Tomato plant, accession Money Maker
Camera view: vertical (180 deg); turntable rotation: 0 degrees
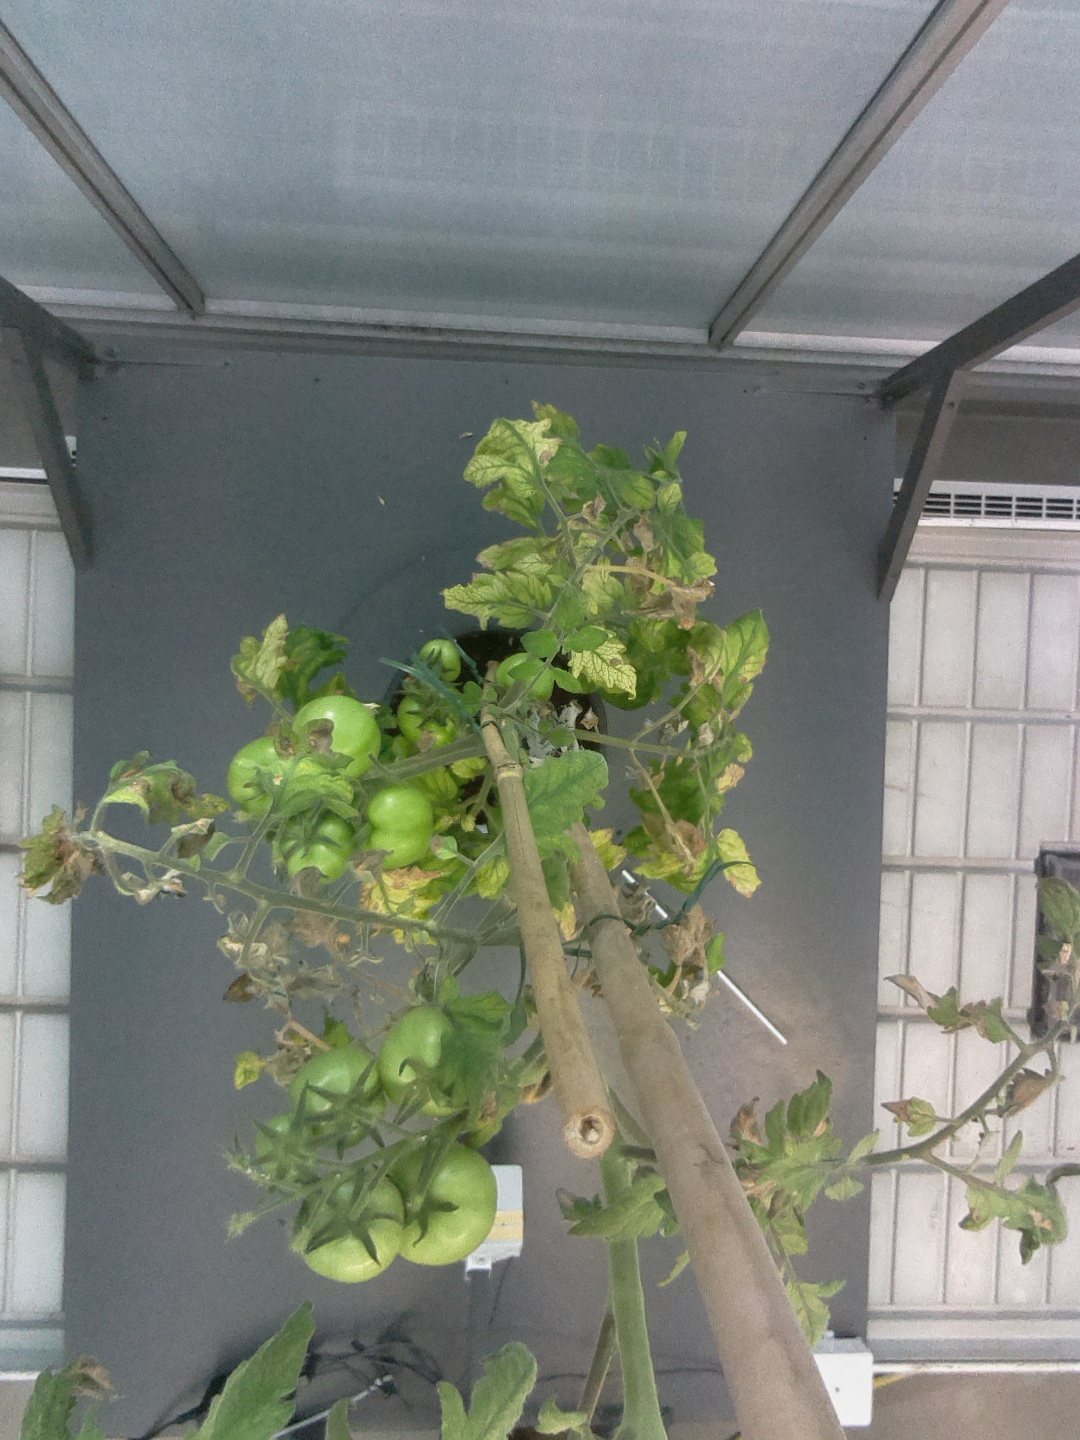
BBCH growth stage 79: 90% -100% of final fruit size